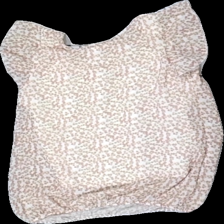
View: back
Type: Top
Category: Ladies
Brand: Not in the list
Brand text on label: Hailys
Colors: White, Orange
Material: 63% polyester, 33% cotton
Pattern: Floral print
Cut: Regular, C-collar
Size: XS
Season: All
Price range: 50-100
Recommended usage: Reuse